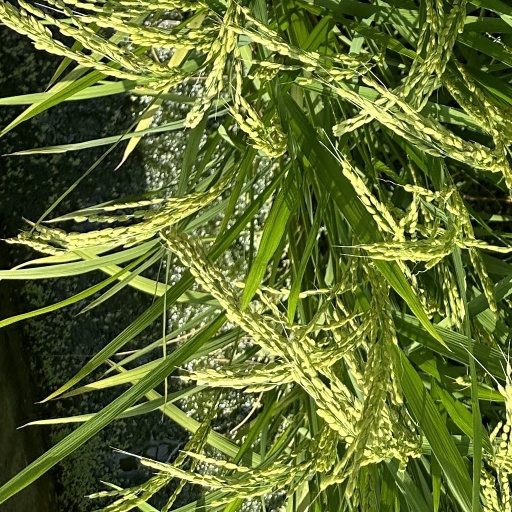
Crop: rice